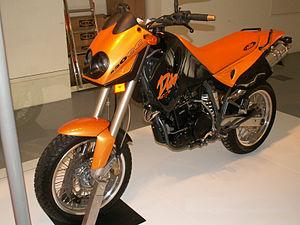
KTM Bike Industries et KTM-Sportmotorcycle AG représentent la marque KTM.